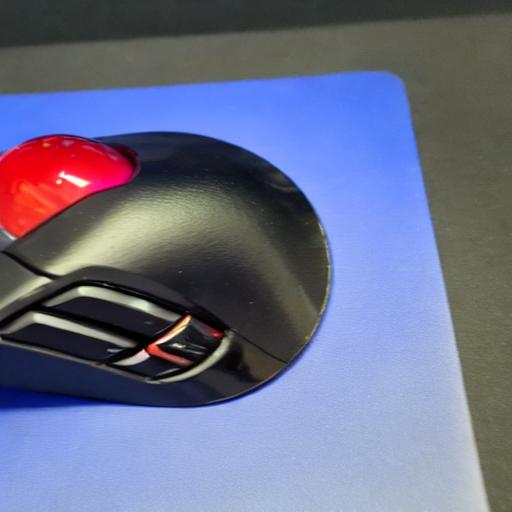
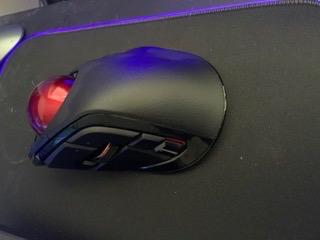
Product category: mouse
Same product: no